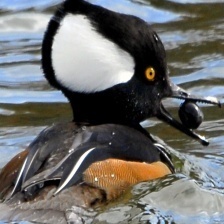
Species: HOODED MERGANSER
Scientific name: LOPHODYTES CUCULLATUS